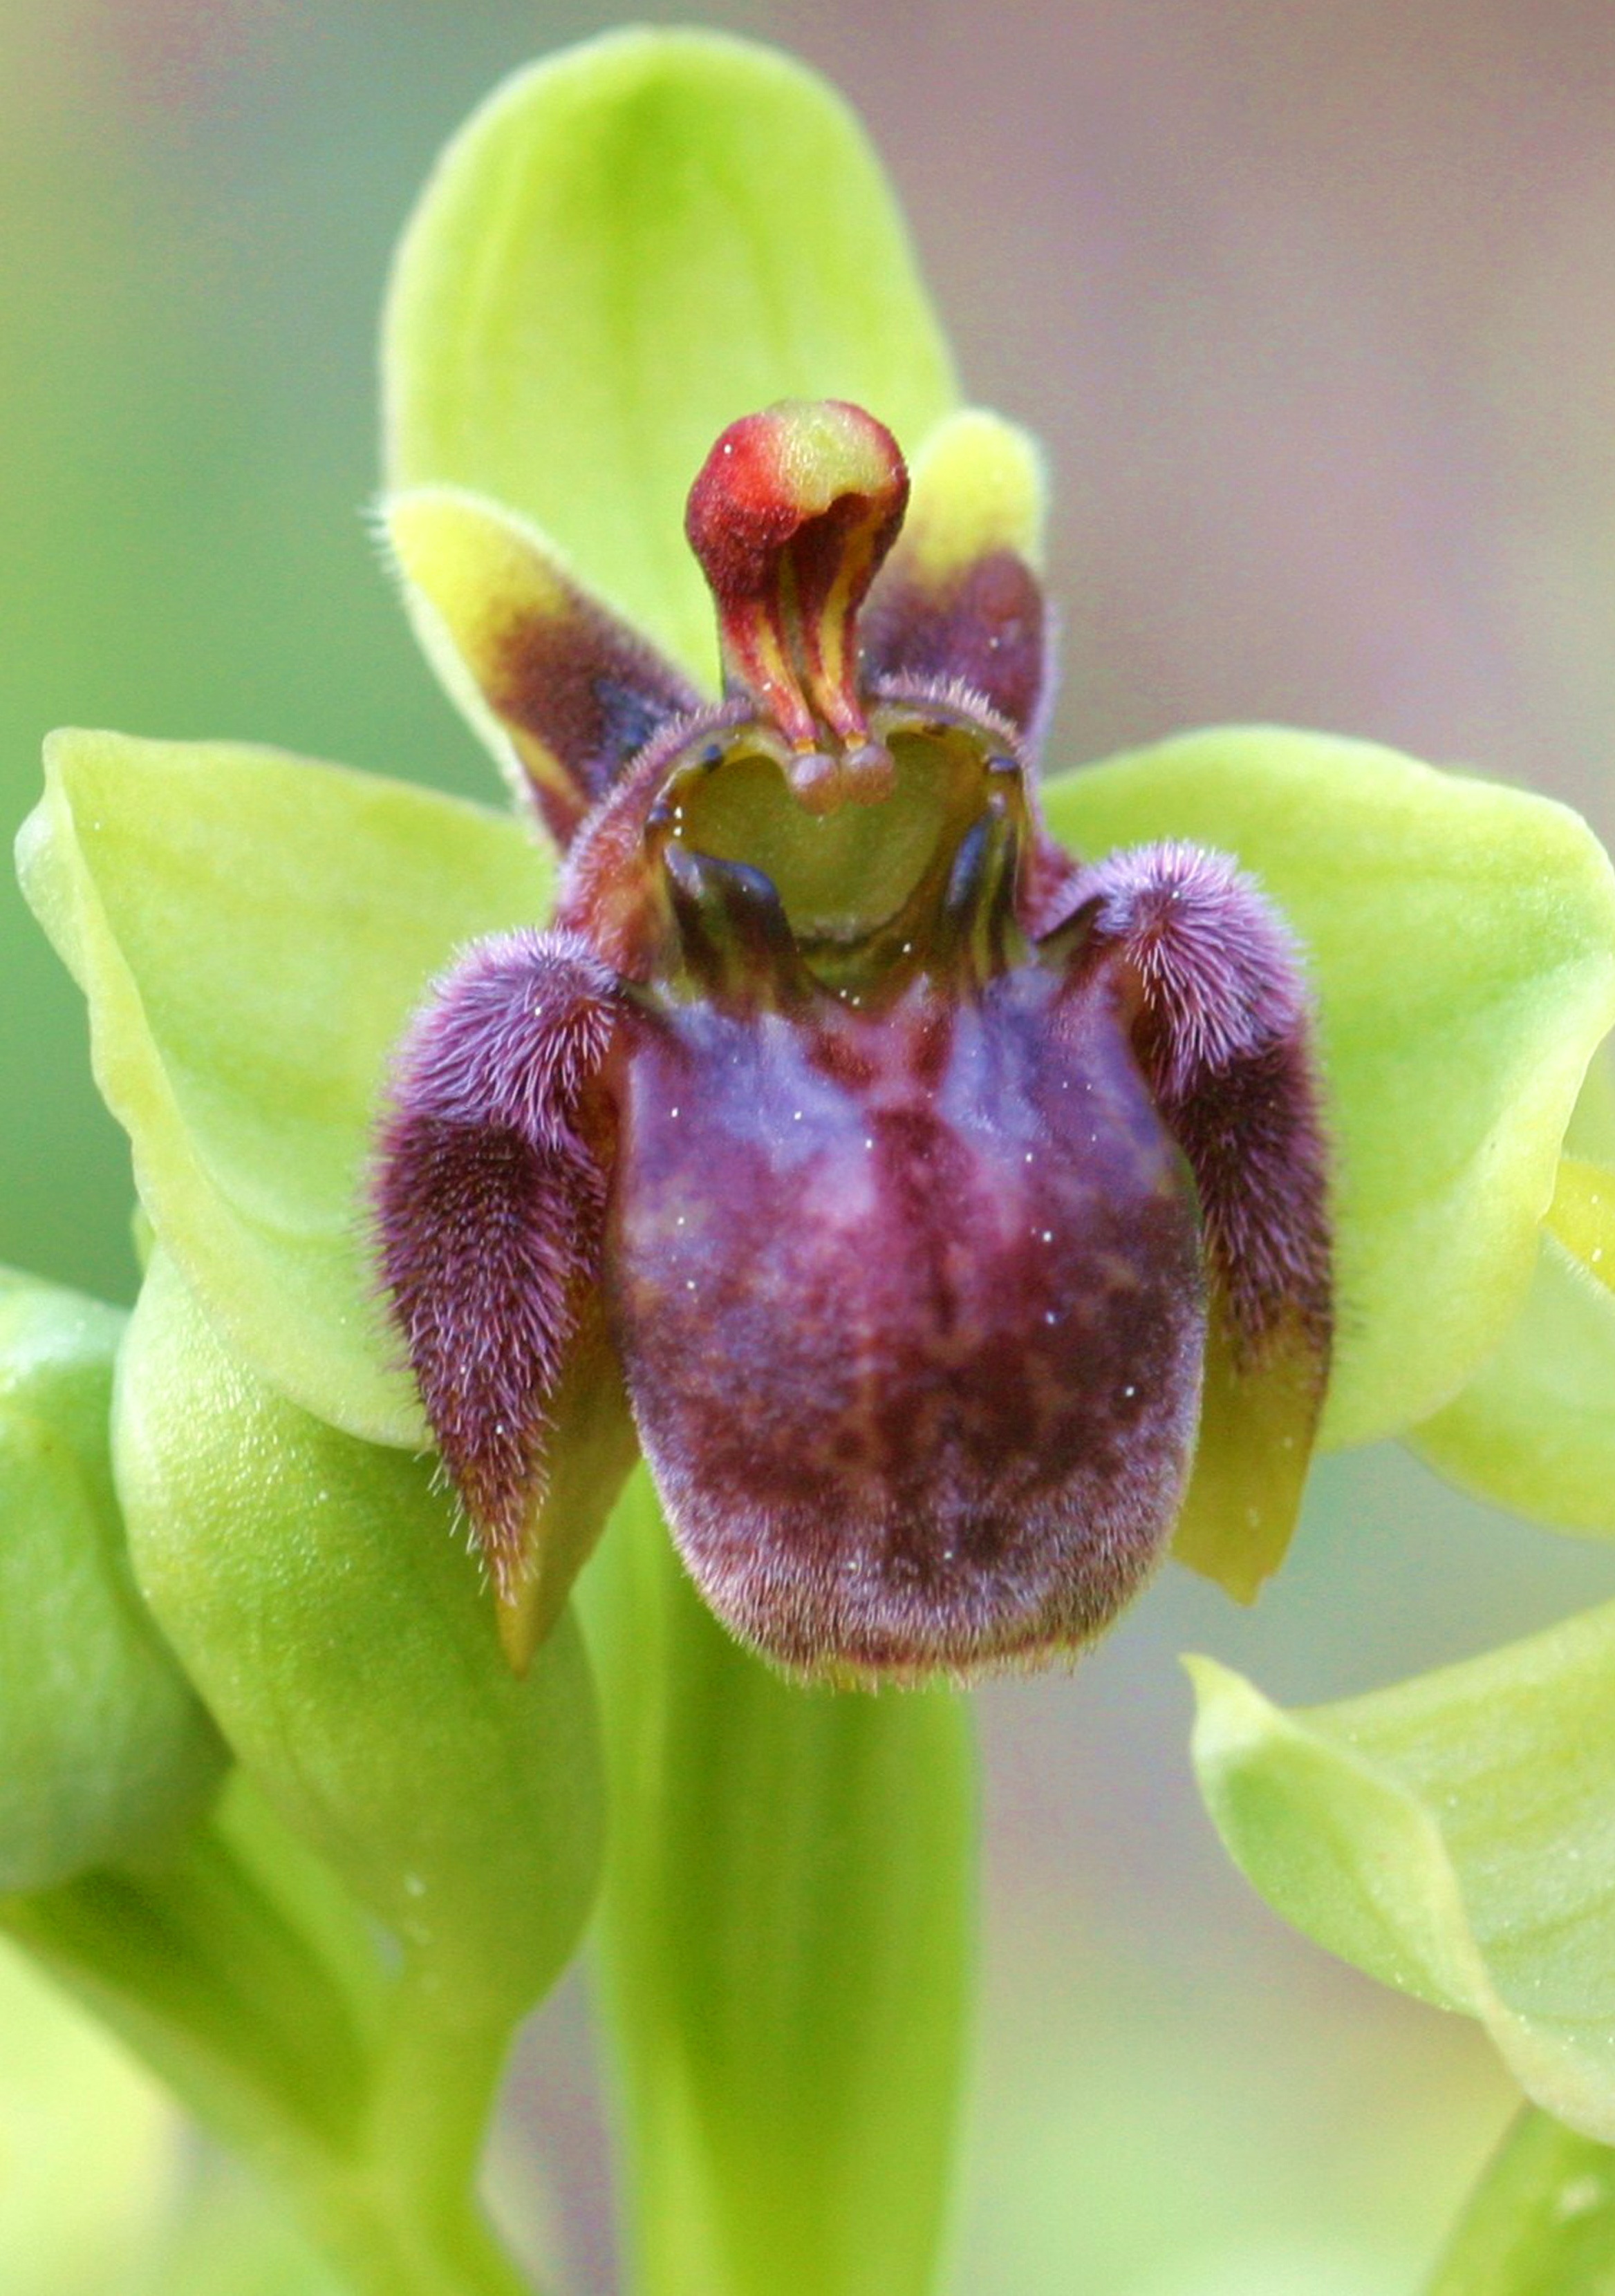
plant, flower, petal, botany, flora, orchid, eye, ophrys, cypripedium, macro photography, flowering plant, bombiliflora, plant stem, land plant, moth orchid, fly orchid